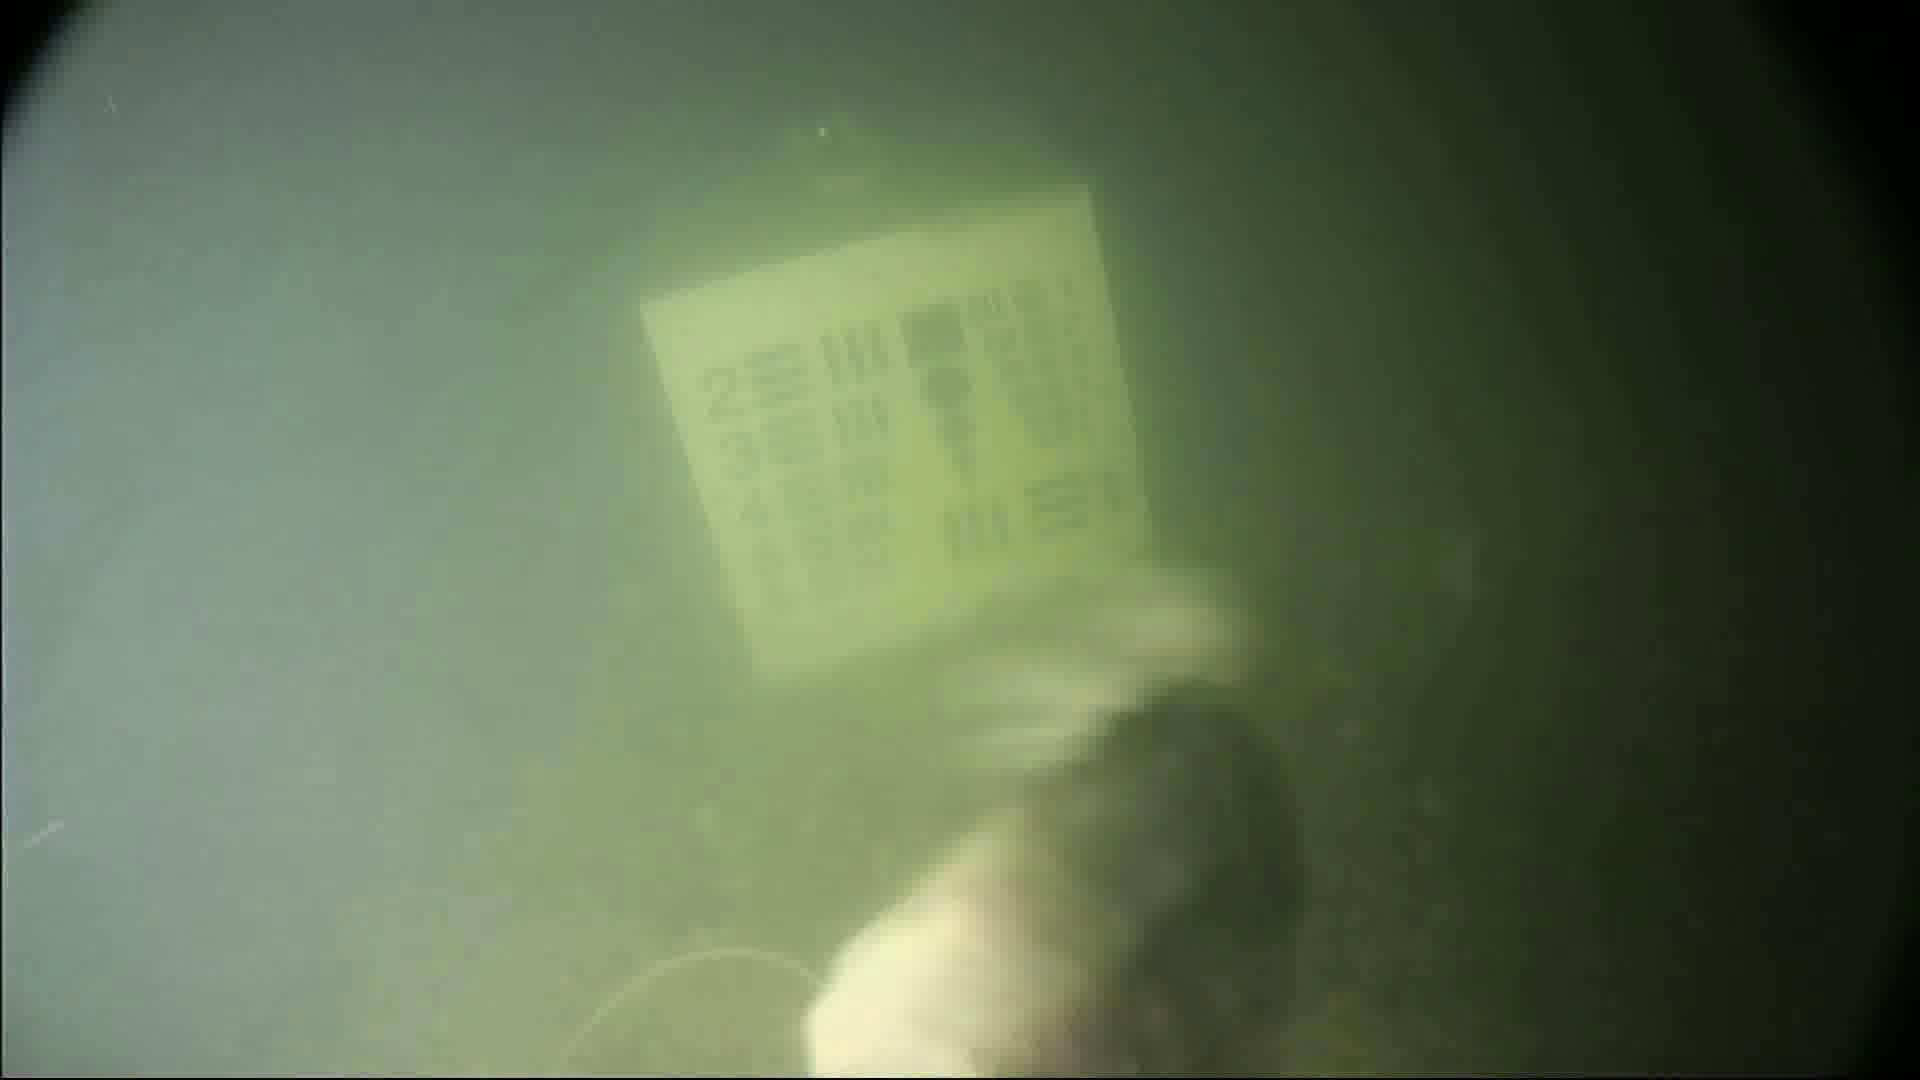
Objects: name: fish